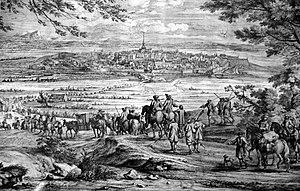
Gravure «Veuë de la ville de Gray en Franche-Comté » réalisée en 1685 d’après Adam François van der Meulen appartenant aux collections du château de Vaux-le-Vicomte - Maincy (Seine-et-Marne, France).
Adam-François Van der Meulen, baptisé le 11 janvier 1632 à Bruxelles et mort le 15 octobre 1690 à Paris, est un peintre baroque flamand d’origine bruxelloise.
Gray est une commune de l'Est de la France, en région Bourgogne-Franche-Comté, dans le département de la Haute-Saône. Elle fait partie de la région culturelle et historique de Franche-Comté. Située sur la Saône, elle jouit d'une position centrale par rapport aux villes de Besançon, Dijon, Dole, Langres et Vesoul.